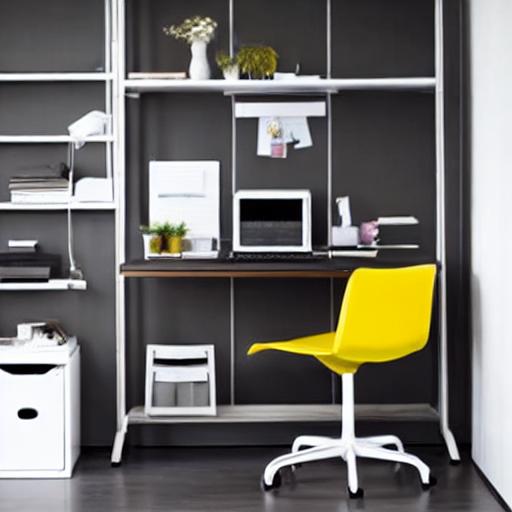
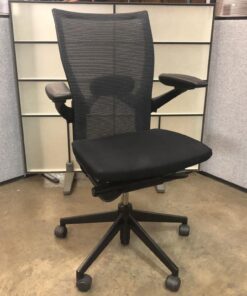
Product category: items_chair
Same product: no